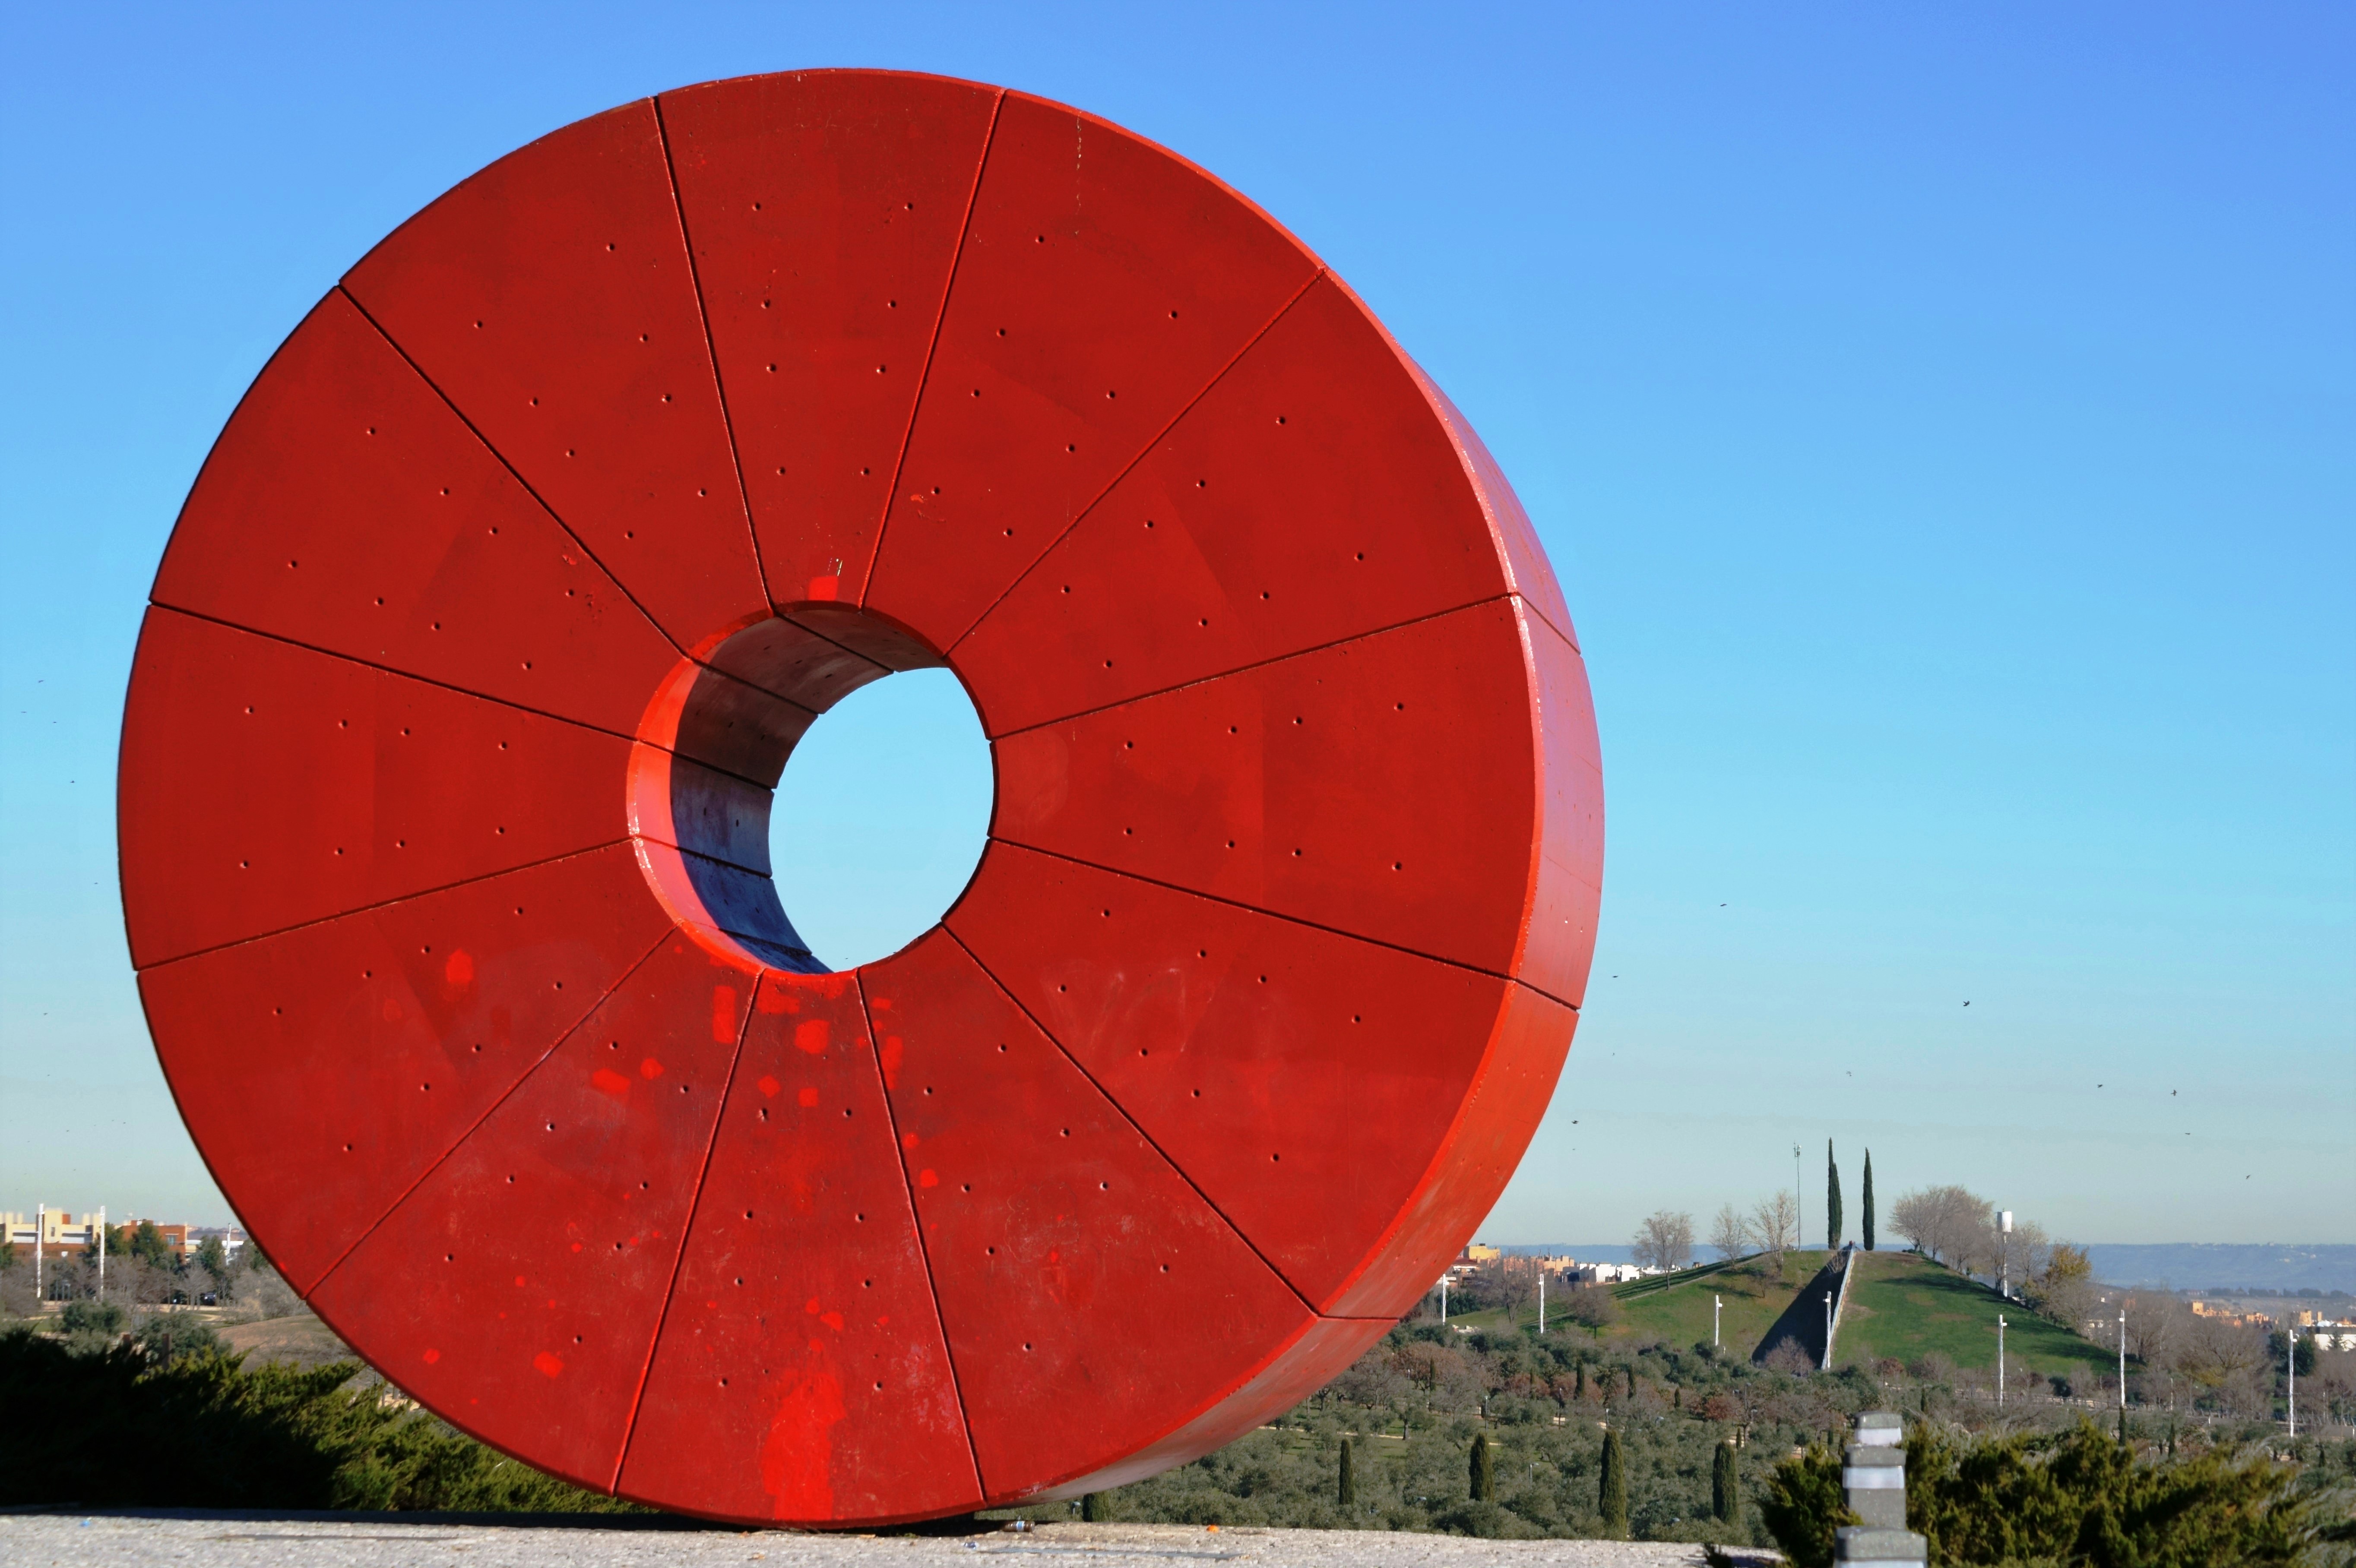
wheel, red, blue, modern, circle, modern architecture, sculpture, figure, shape, abstraction, modern art, atmosphere of earth